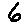
Label: 6